Sepang International Circuit

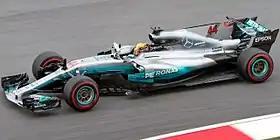
Lewis Hamilton during the 2017 Malaysian Grand Prix.

Sepang starts with a long pit straight where the DRS zone exists – crucial for drivers to get a good exit out of the last corner to gain as much speed as possible. Turn 1 is a very long, slow corner taken in second gear. Most drivers brake incredibly late and lose speed gradually as they file round the corner, similar to Shanghai's first turn but slower. Turn 1 leads straight into Turn 2, a tight left hairpin which goes downhill quite significantly. The first two corners are quite bumpy, making it hard to put power onto the track. Turn 3 is a long flat out right hander which leads into Turn 4 – known locally as the Langkawi Curve – a second gear, right-angle right-hander. Turns 5 and 6 make up an incredibly high-speed, long chicane that hurts tyres and puts a lot of stress on drivers due to high G-Force. It is locally known as the Genting Curve. Turns 7 and 8 (the KLIA curve) make up a long, medium-speed, double-apex right hander, and a bump can cause the car to lose balance here. Turn 9 is a very slow left-hand hairpin (the Berjaya Tioman Corner), similar to turn two but uphill. Turn 10 leads into a challenging, medium-speed right hander at turn 11, requiring braking and turning simultaneously. Turn 12 is a flat-out, bumpy left which immediately leads into the flat right at turn 13, then the challenging 'Sunway Lagoon' curve at turn 14. Similar to turn 11, it requires hard-braking and steering at the same time. It is taken in second gear. The long back straight can be a good place for drivers to overtake as they brake hard into turn 15, a left-handed, second-geared hairpin but drivers are advised by experts to be careful not to get re-overtaken as they come into turn 1.